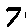
Label: 7